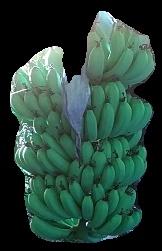
Variety: pachbale
Grade: grade1